USS Raleigh (1776)

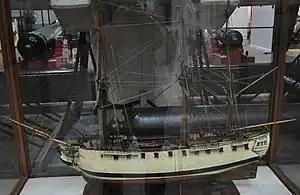
Model of "Raleigh" at the National Museum of the United States Navy

"Raleigh", a 32-gun frigate, was authorized by Continental Congress on 13 December 1775. Built by Messrs. James Hackett, Hill, and Paul under supervision of Thomas Thompson, the keel was laid on March 21, 1776, at the shipyard of John Langdon on what is now Badger's Island in Kittery, Maine. She was launched on May 21, 1776.